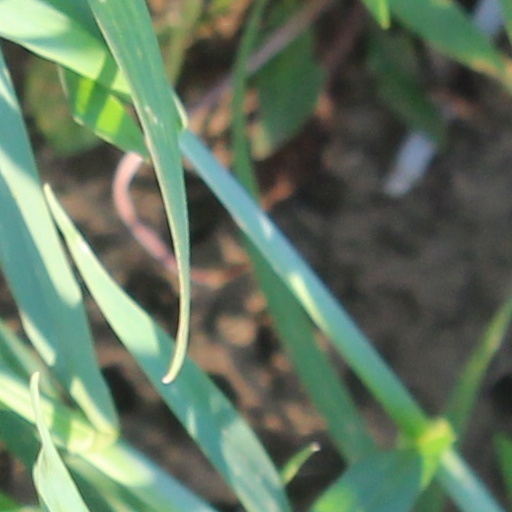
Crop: wheat